Association of Vineyard Churches

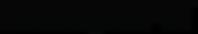
Vineyard Wordmark

The Association of Vineyard Churches, also known as the Vineyard Movement, is an international neocharismatic evangelical Christian association of churches.